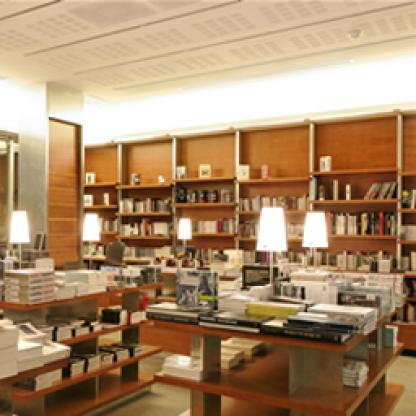
Scene: Indoor